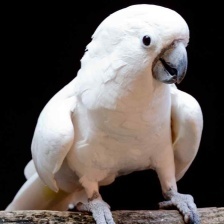
Species: COCKATOO
Scientific name: CACATUIDAE
ImageNet parent category: sulphur-crested_cockatoo